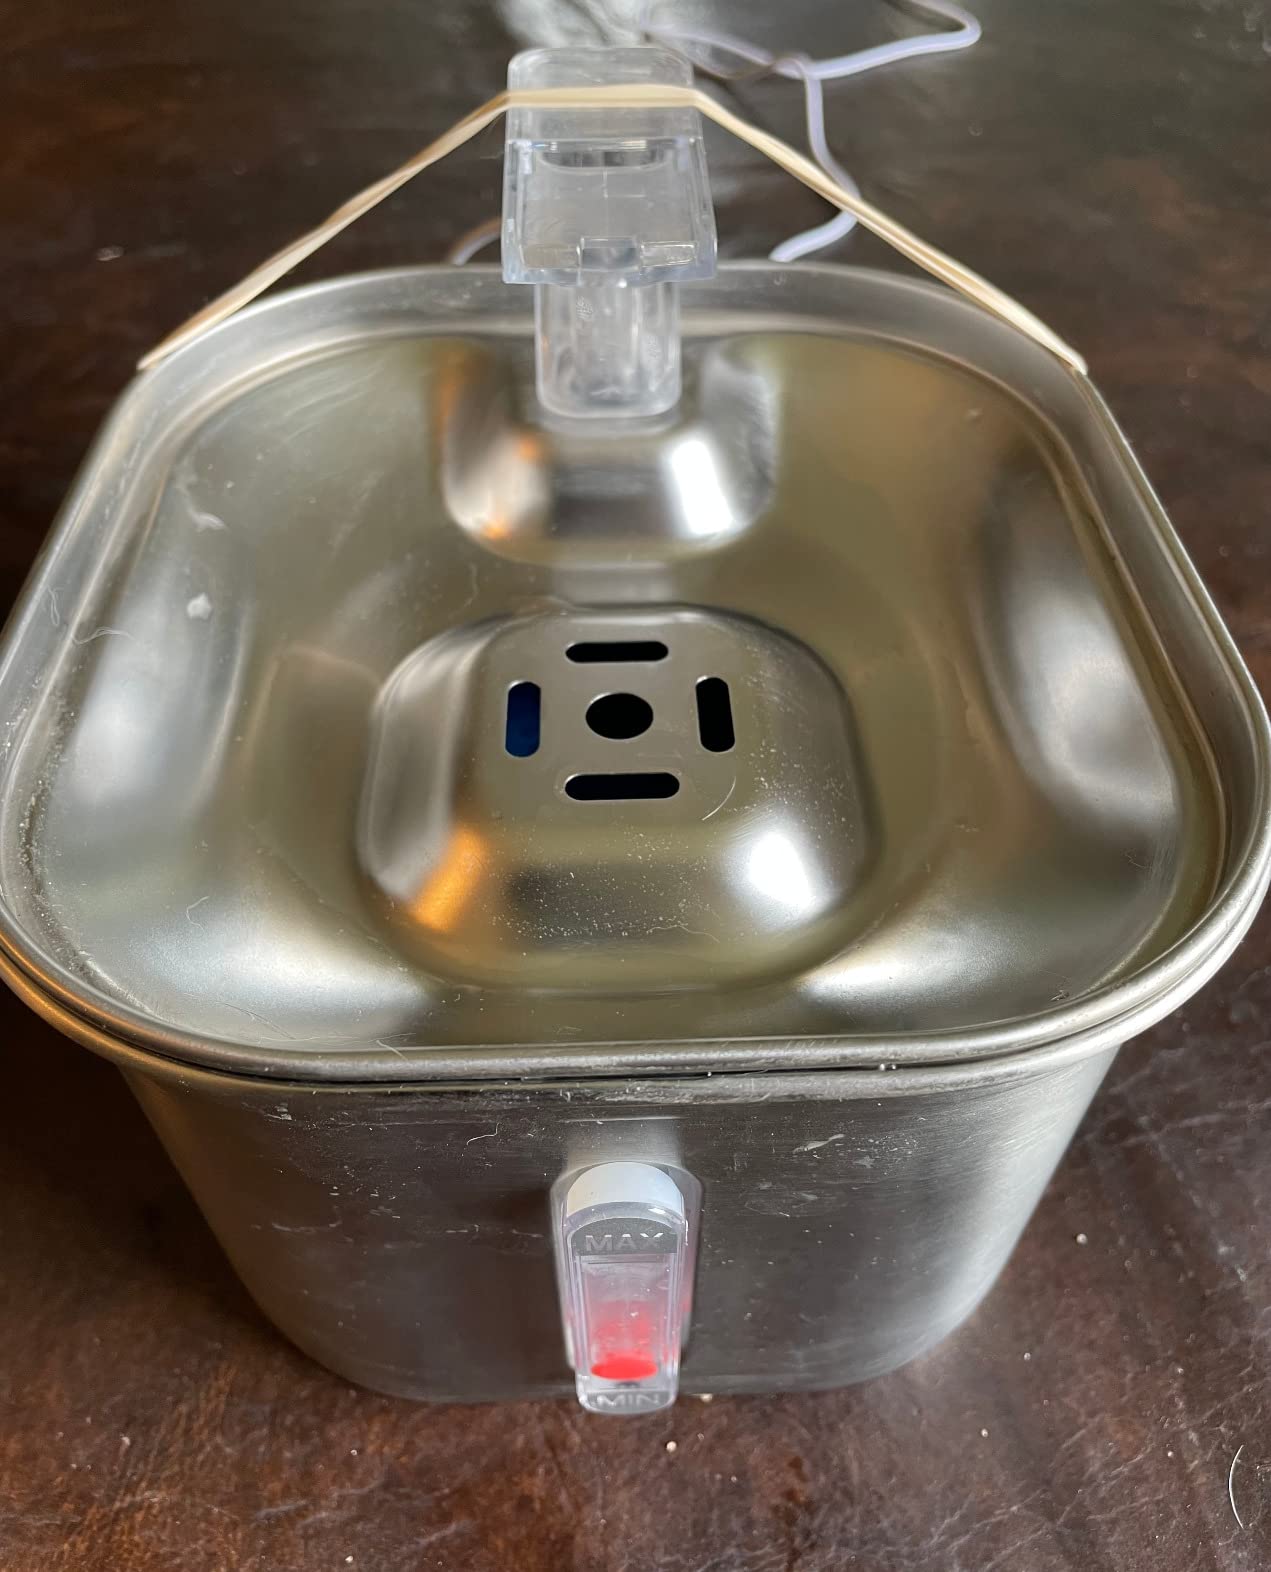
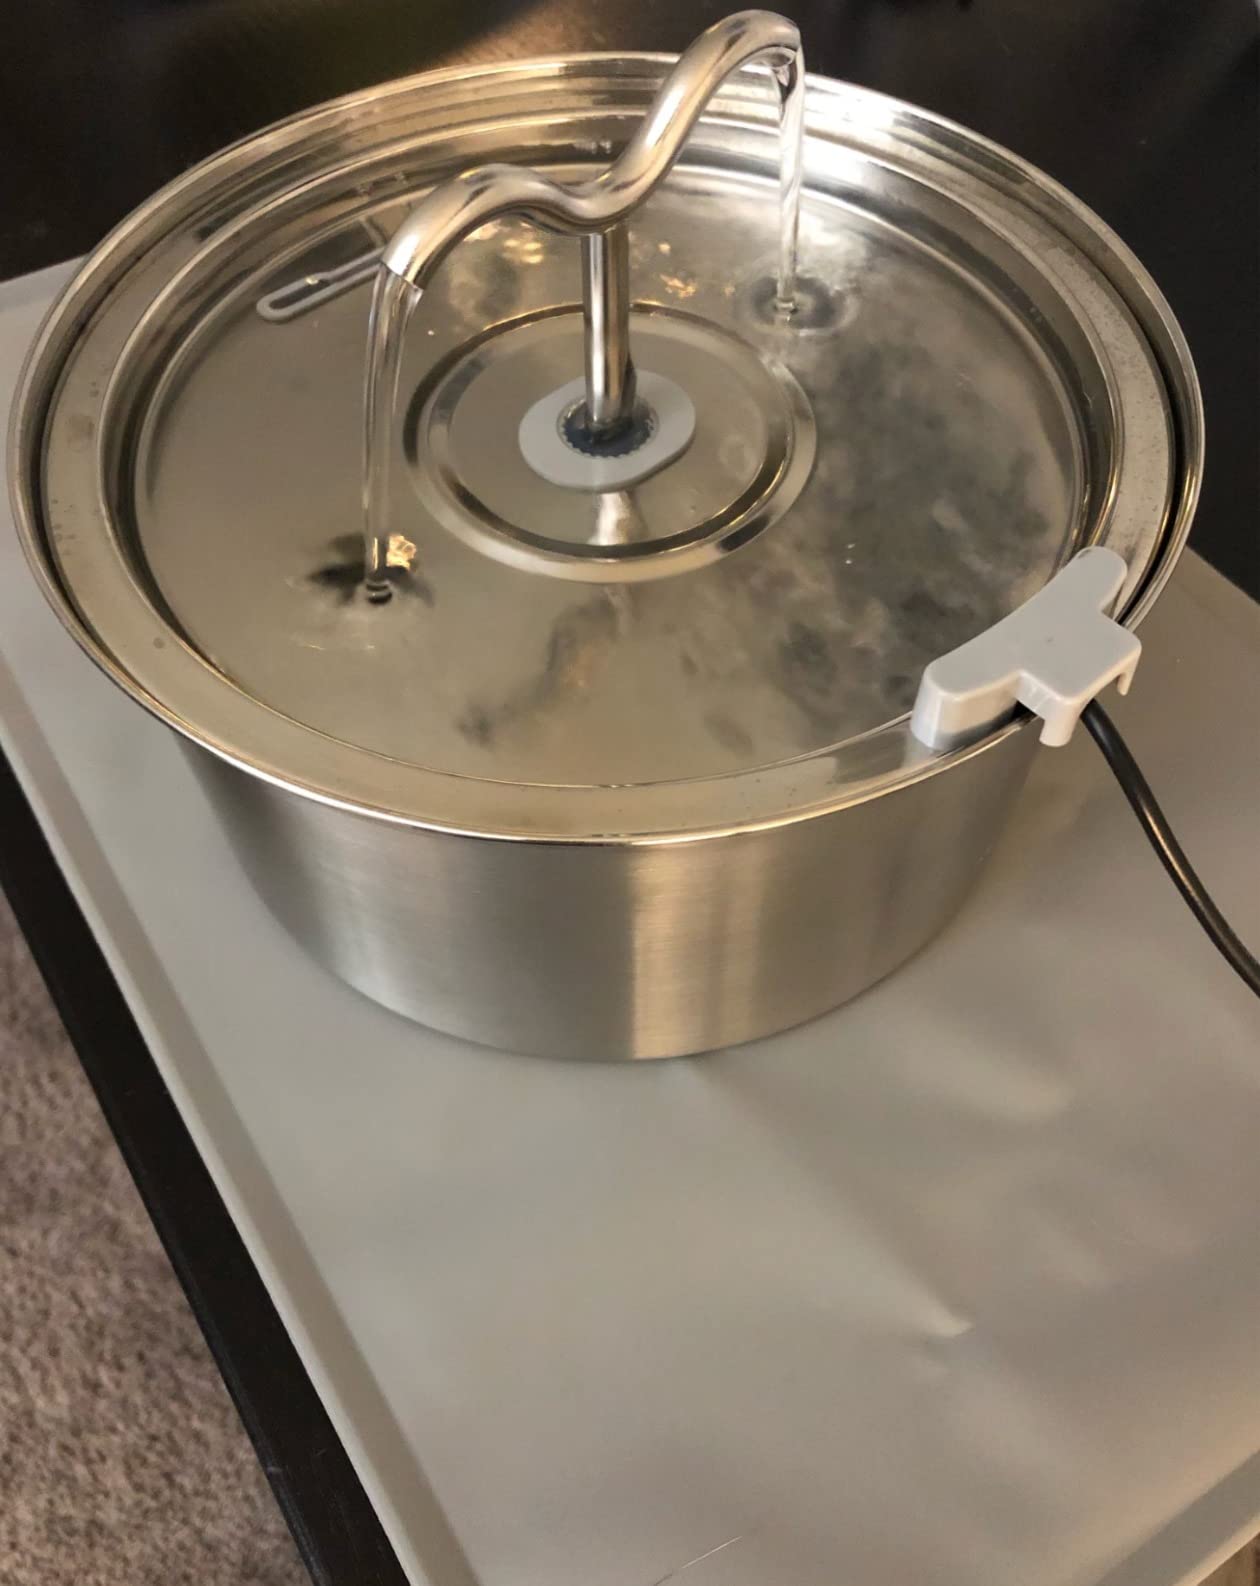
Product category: items_bowl
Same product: no